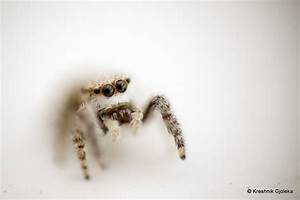
Label: spider